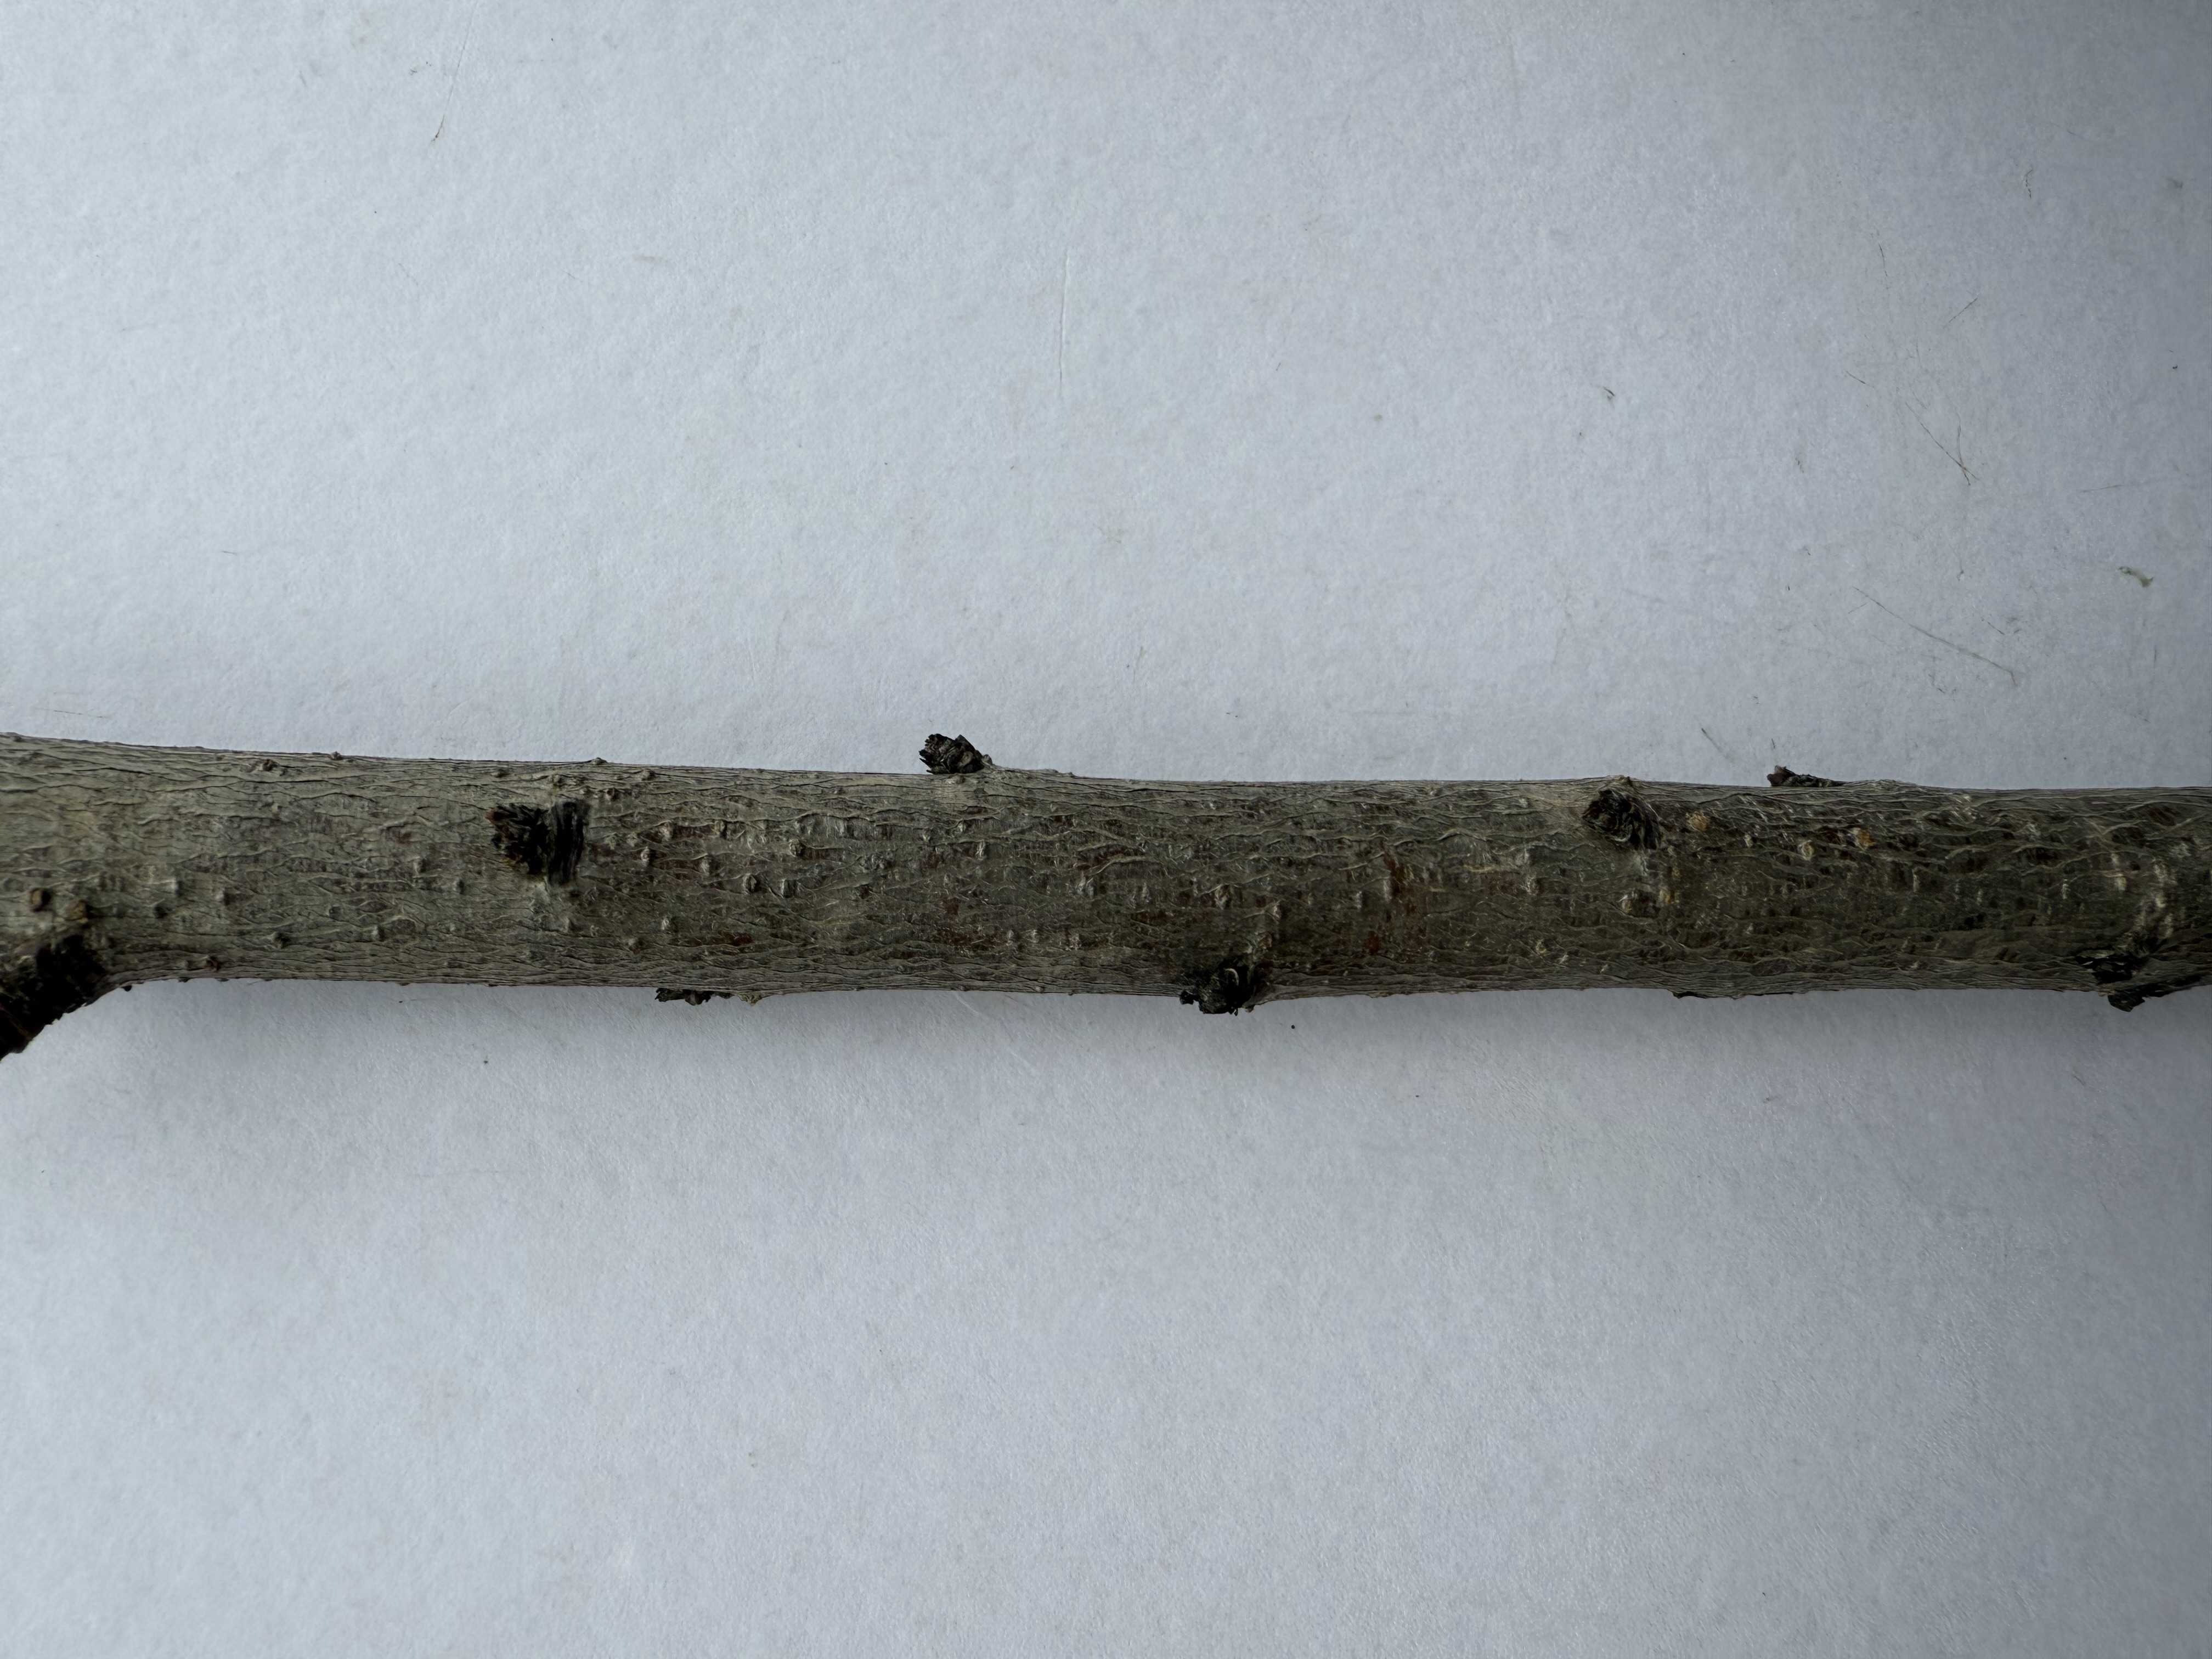
Variety: White Nectarine